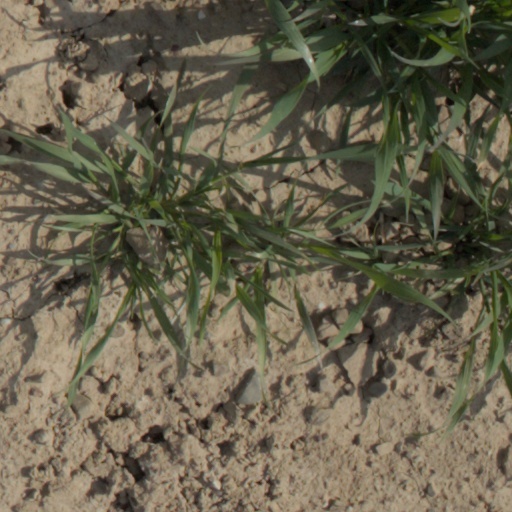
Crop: wheat